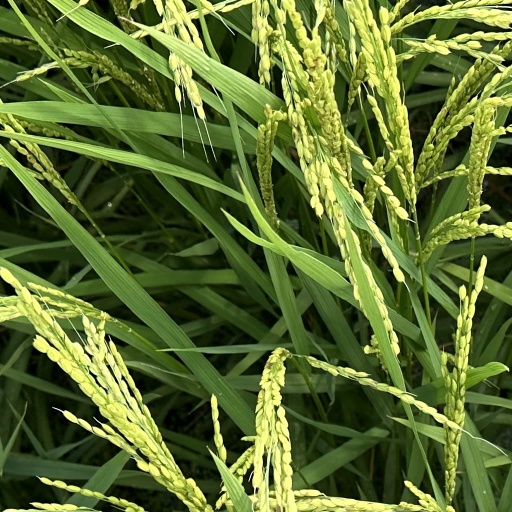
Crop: rice